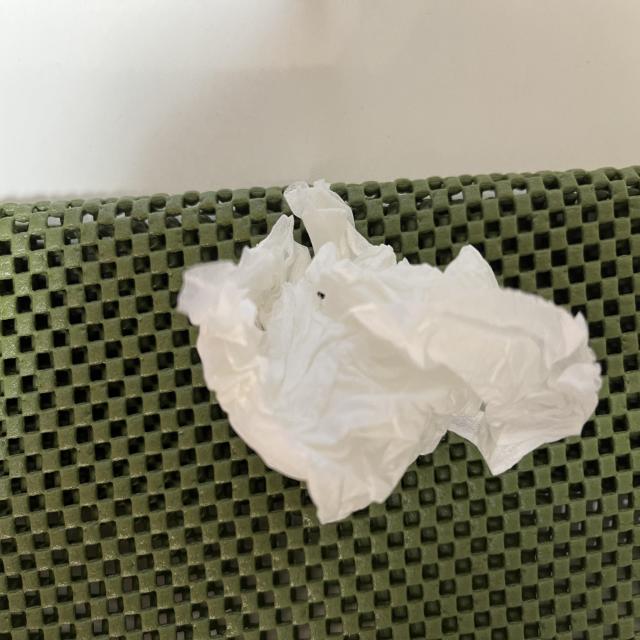
Label: tissues